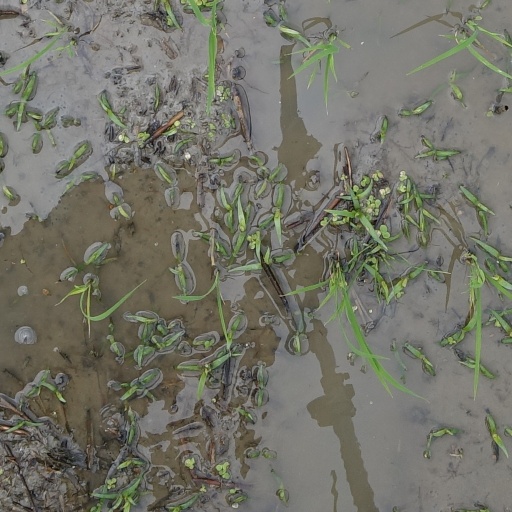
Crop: rice